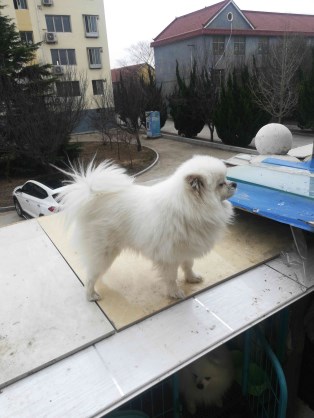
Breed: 1936-n000005-Pomeranian